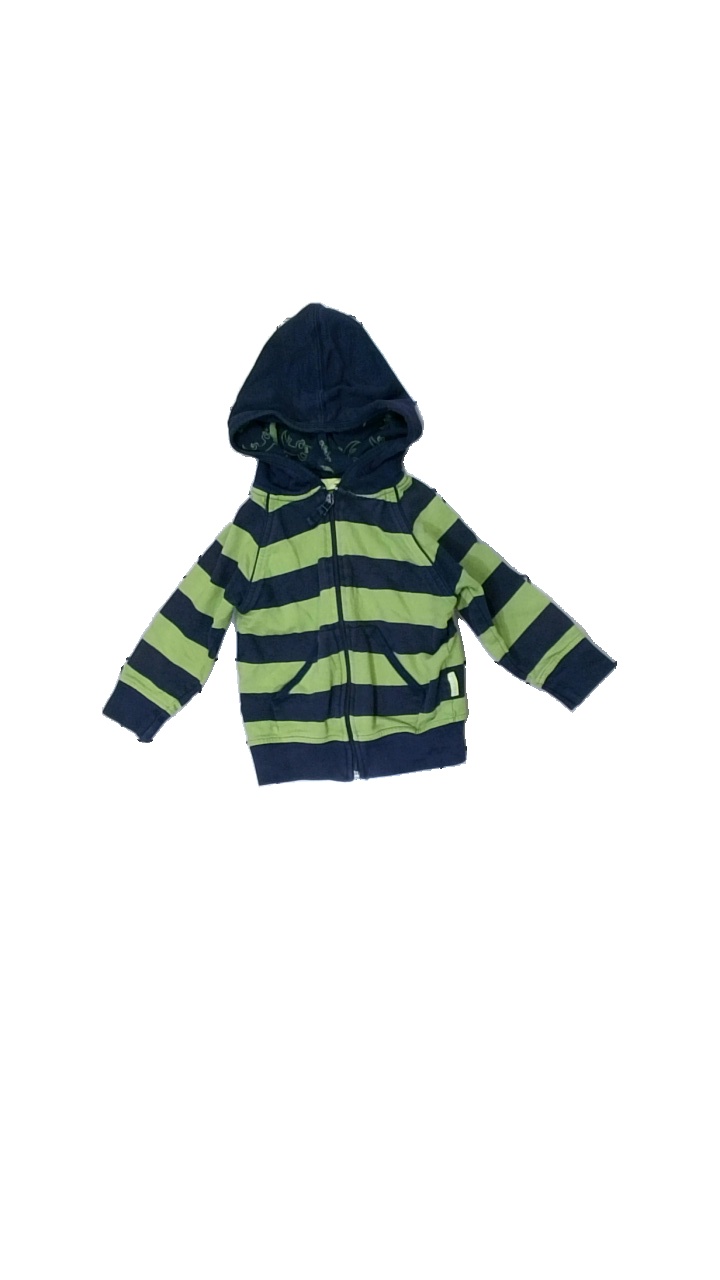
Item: Hoodie (Children)
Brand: Rabbido
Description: Striped hoodie with zipper
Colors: Blue, Green
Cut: Regular
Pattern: Striped
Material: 100% Cotton
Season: All
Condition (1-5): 2
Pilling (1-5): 5
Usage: Recycle
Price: <50